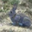
Label: rabbit